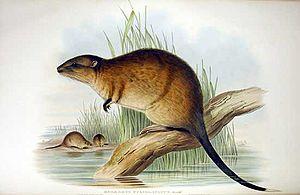
Hydromys est un genre de rongeurs de la sous-famille des Murinés.
La grotte de Liang Bua est un complexe cavernicole tributaire d'un réseau de chutes d'eau successives ayant creusé à flanc de paroi rocheuse une vaste cavité. Ce site naturel souterrain est situé sur l'île de Florès dans la province de Nusa Tenggara oriental en Indonésie. Par ailleurs la cavité se localise à proximité de la petite localité indonésienne éponyme Liang Bua.
Les Murinés, Murinae, sont une sous-famille de la famille des Muridés. Ce groupe de Rongeurs comprend de très nombreux genres représentant les souris et rats de l'« Ancien Monde ».